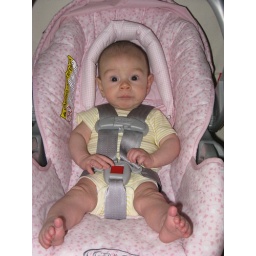
plenty of room in the car seat